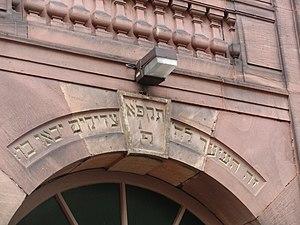
La synagogue de Haguenau est un monument historique situé à Haguenau, dans le département français du Bas-Rhin.